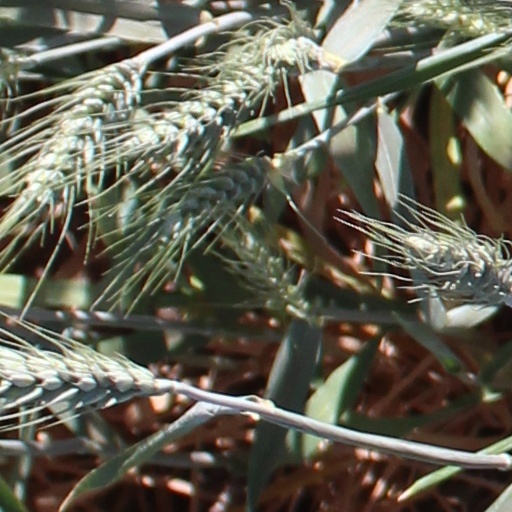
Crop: wheat